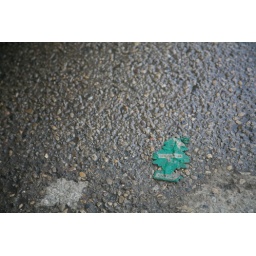
who needs pine tree air freshner when your in the mountains...